Honourable Artillery Company

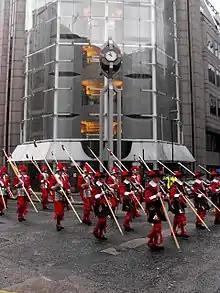
Musketeers and Pikemen Lord Mayor's Parade

As well as the Army Reserve Regiment and Specials (the "Active Units"), the HAC exists as a separate charitable organisation—often colloquially referred to as "The Company" or "The House". The Company owns Armoury House and the regiment's current grounds and, in addition to supporting the Active Unit, provides the basis for a social calendar. There are two distinct classes of member of the company. The first, Regimental Members, are those who are currently serving or who have previously served in the HAC Regiment or City of London Special Constabulary. The second, Members, must have served at least two years in Regular or three years in Volunteer units of the Crown or in the Police. Some members are people who have reached senior rank (for example Major General The Duke of Westminster) and they provide some 17% of the overall membership of the company.